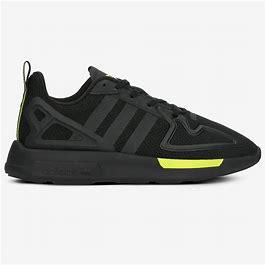
Brand: Adidas
Model: ZX 2K Flux